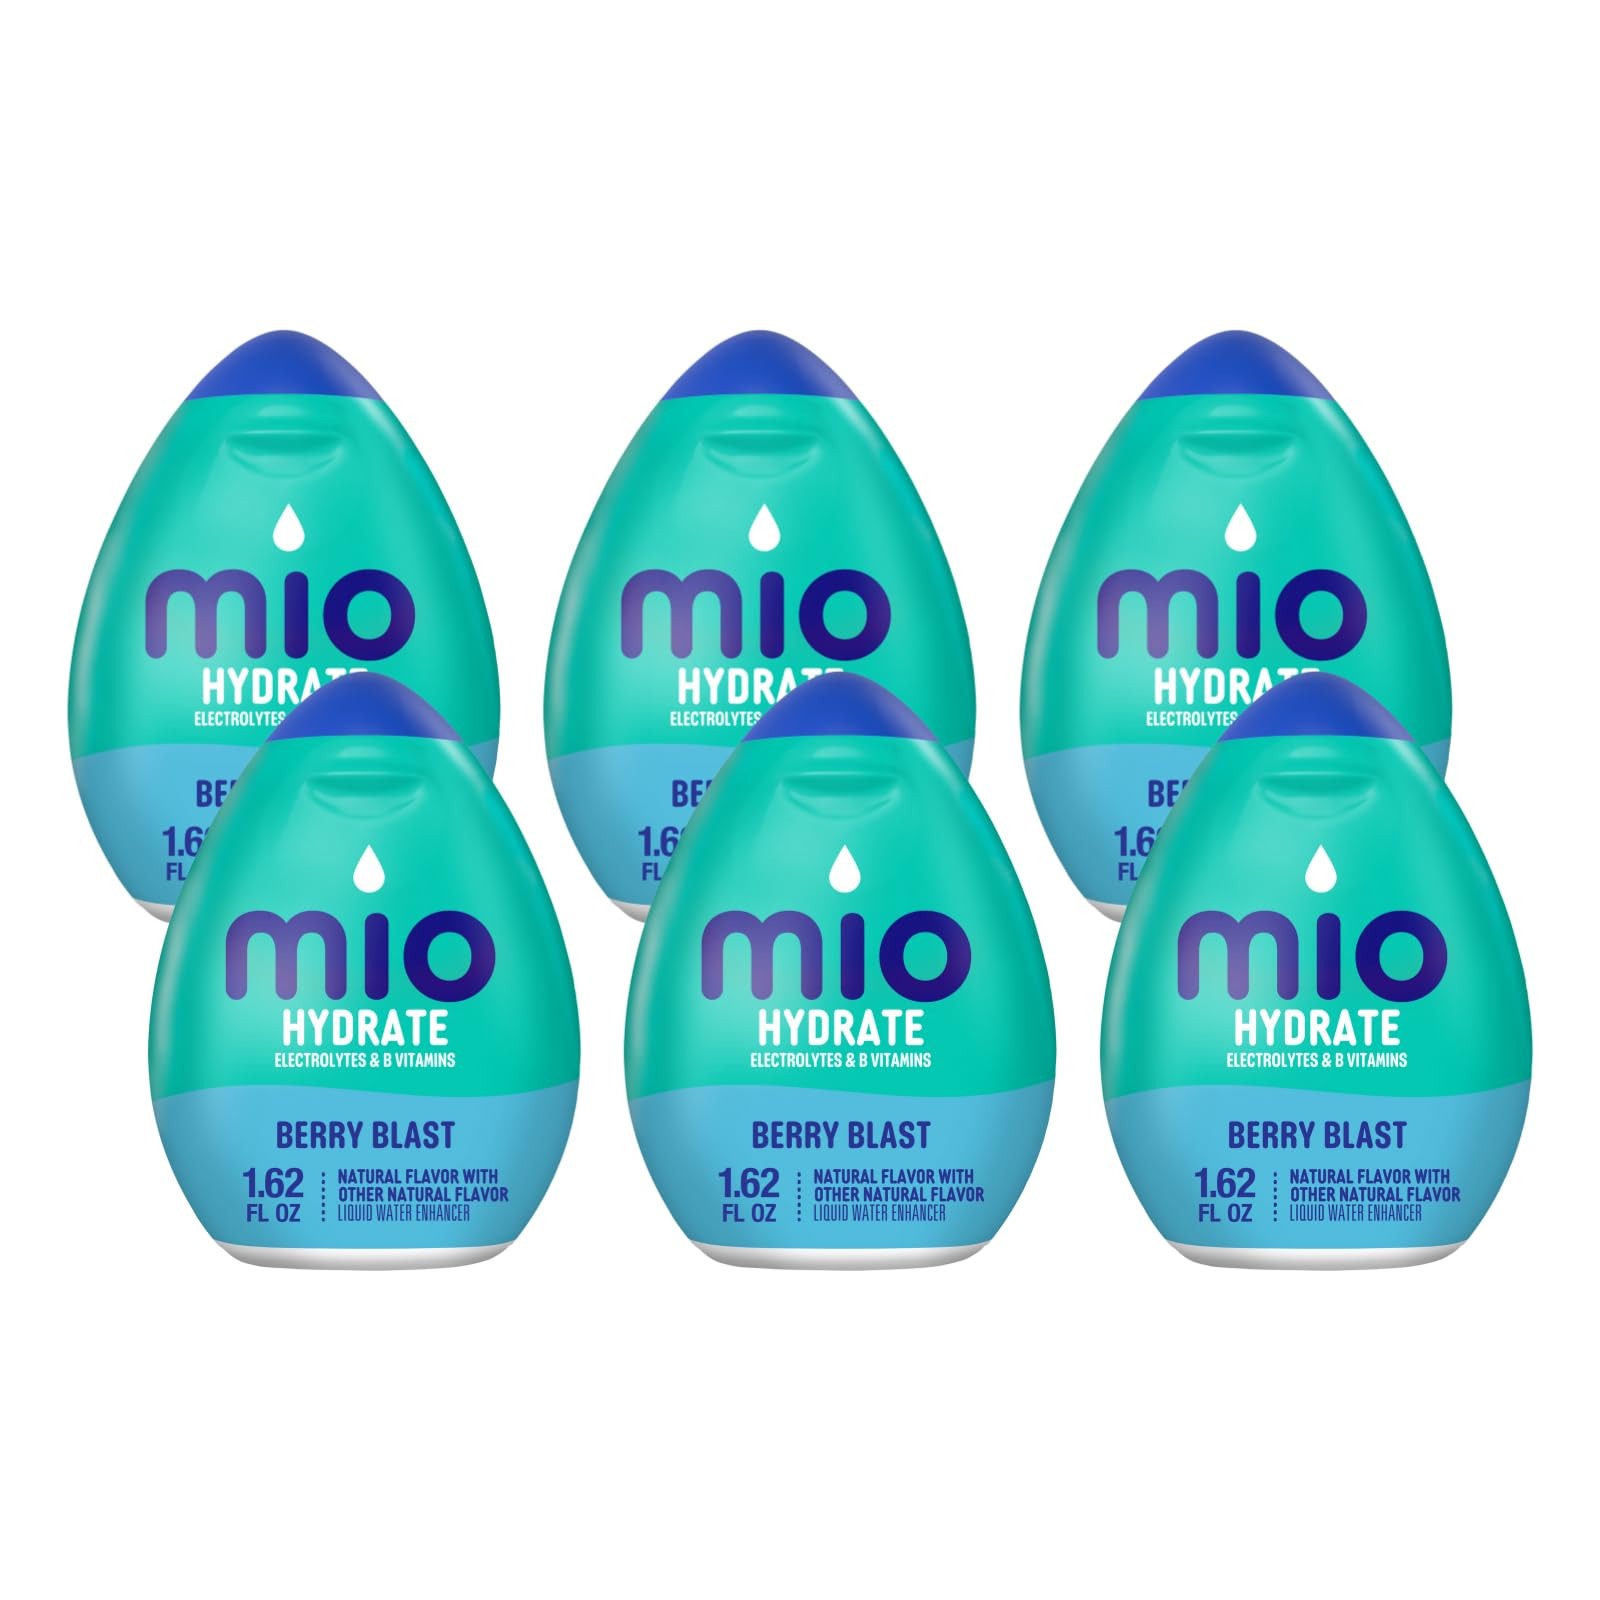
Item Name: Mio Sport Liquid Water Enhancer, Berry Blast, 1.62 OZ (Pack of 6)
Product Description: Mio Electrolytes Berry Blast B Vitamins Liquid Water Enhancer 1.62 fl oz (Pack of 6)
Value: 9.72
Unit: Fl Oz

Price: 36.045